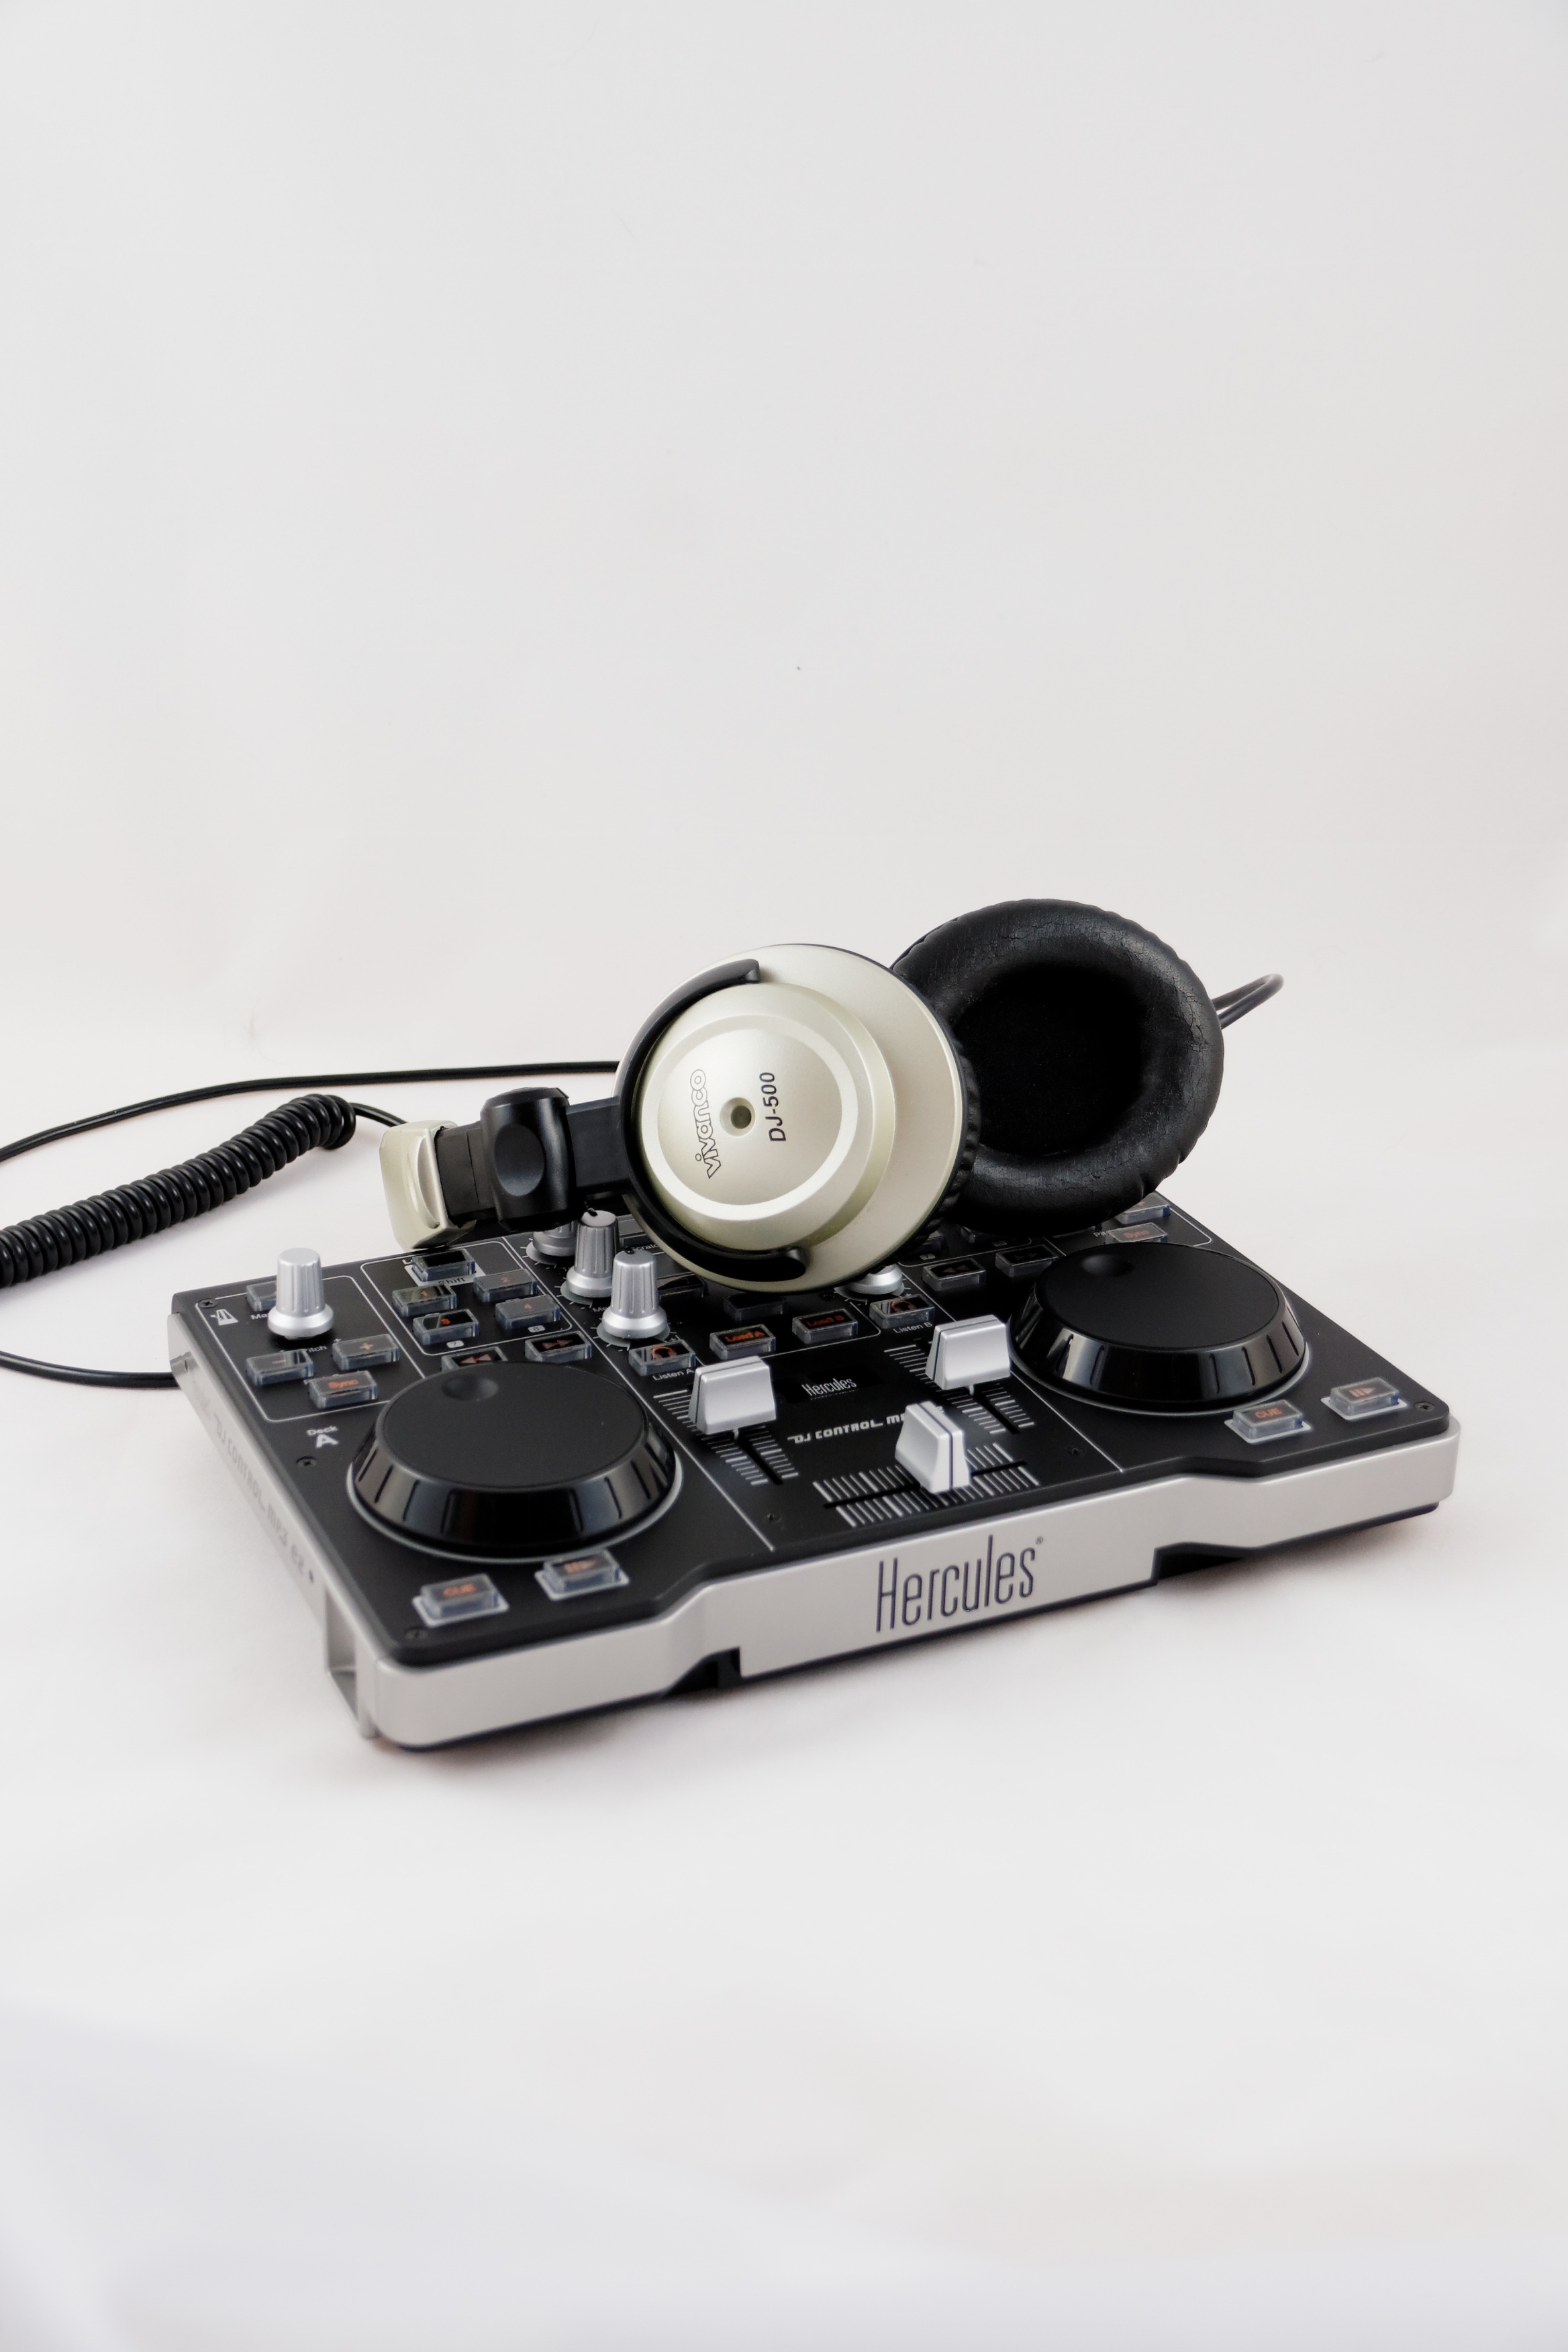
music, technology, dj, device, audio, headphones, mixer, hercules, entertainment, mp3, technical device, office equipment, vivanco